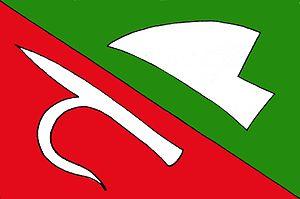
Senorady est une commune du district de Brno-Campagne, dans la région de Moravie-du-Sud, en République tchèque. Sa population s'élevait à 391 habitants en 2017.